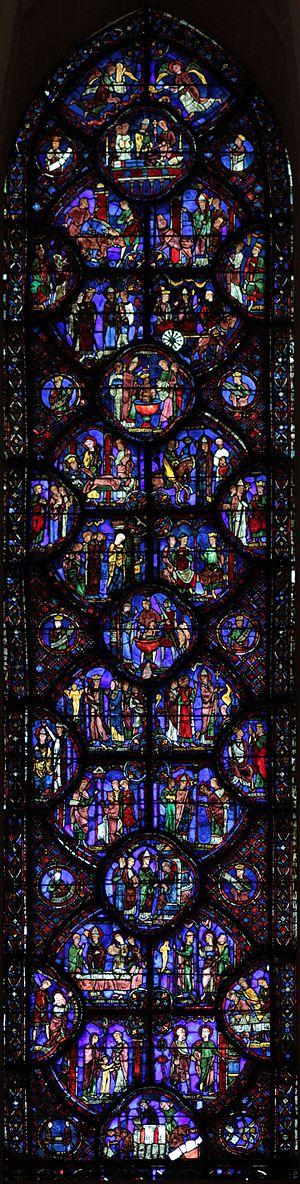
Histoire de saint Silvestre, cathédrale Notre-Dame de Chartres, Eure-et-Loir, France.
Pour un article plus général, voir Cathédrale Notre-Dame de Chartres.
L’histoire de saint Sylvestre à Chartres est un vitrail du xiiiᵉ siècle, situé dans le déambulatoire sud de la cathédrale Notre-Dame de Chartres, qui illustre la vie de saint Sylvestre Iᵉʳ, pape de 314 à 335.